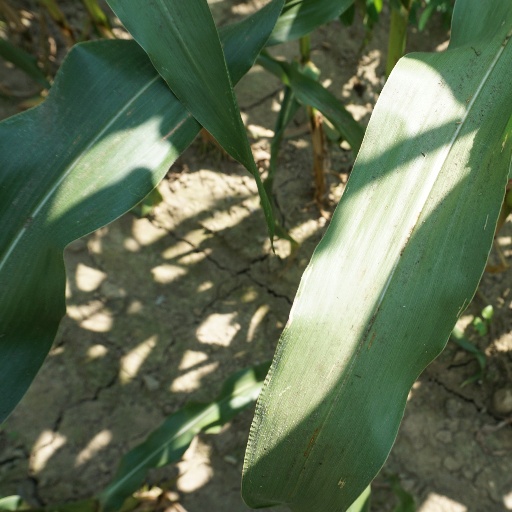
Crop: maize; corn